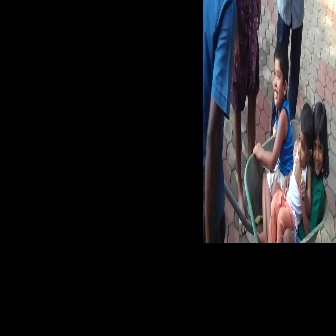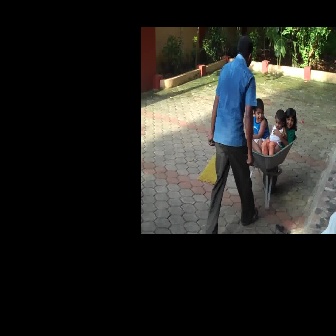
  Please identify the target specified by the bounding box [202,117,328,242] in the first image and locate it in the second image. Return the coordinates in [x_min,y_min,x_max,y_max] format.
Answer: [209,122,297,211]